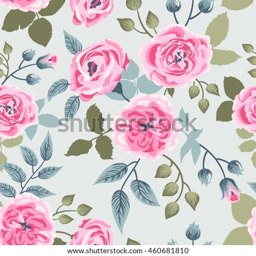
vector seamless pattern with the roses in vintage style